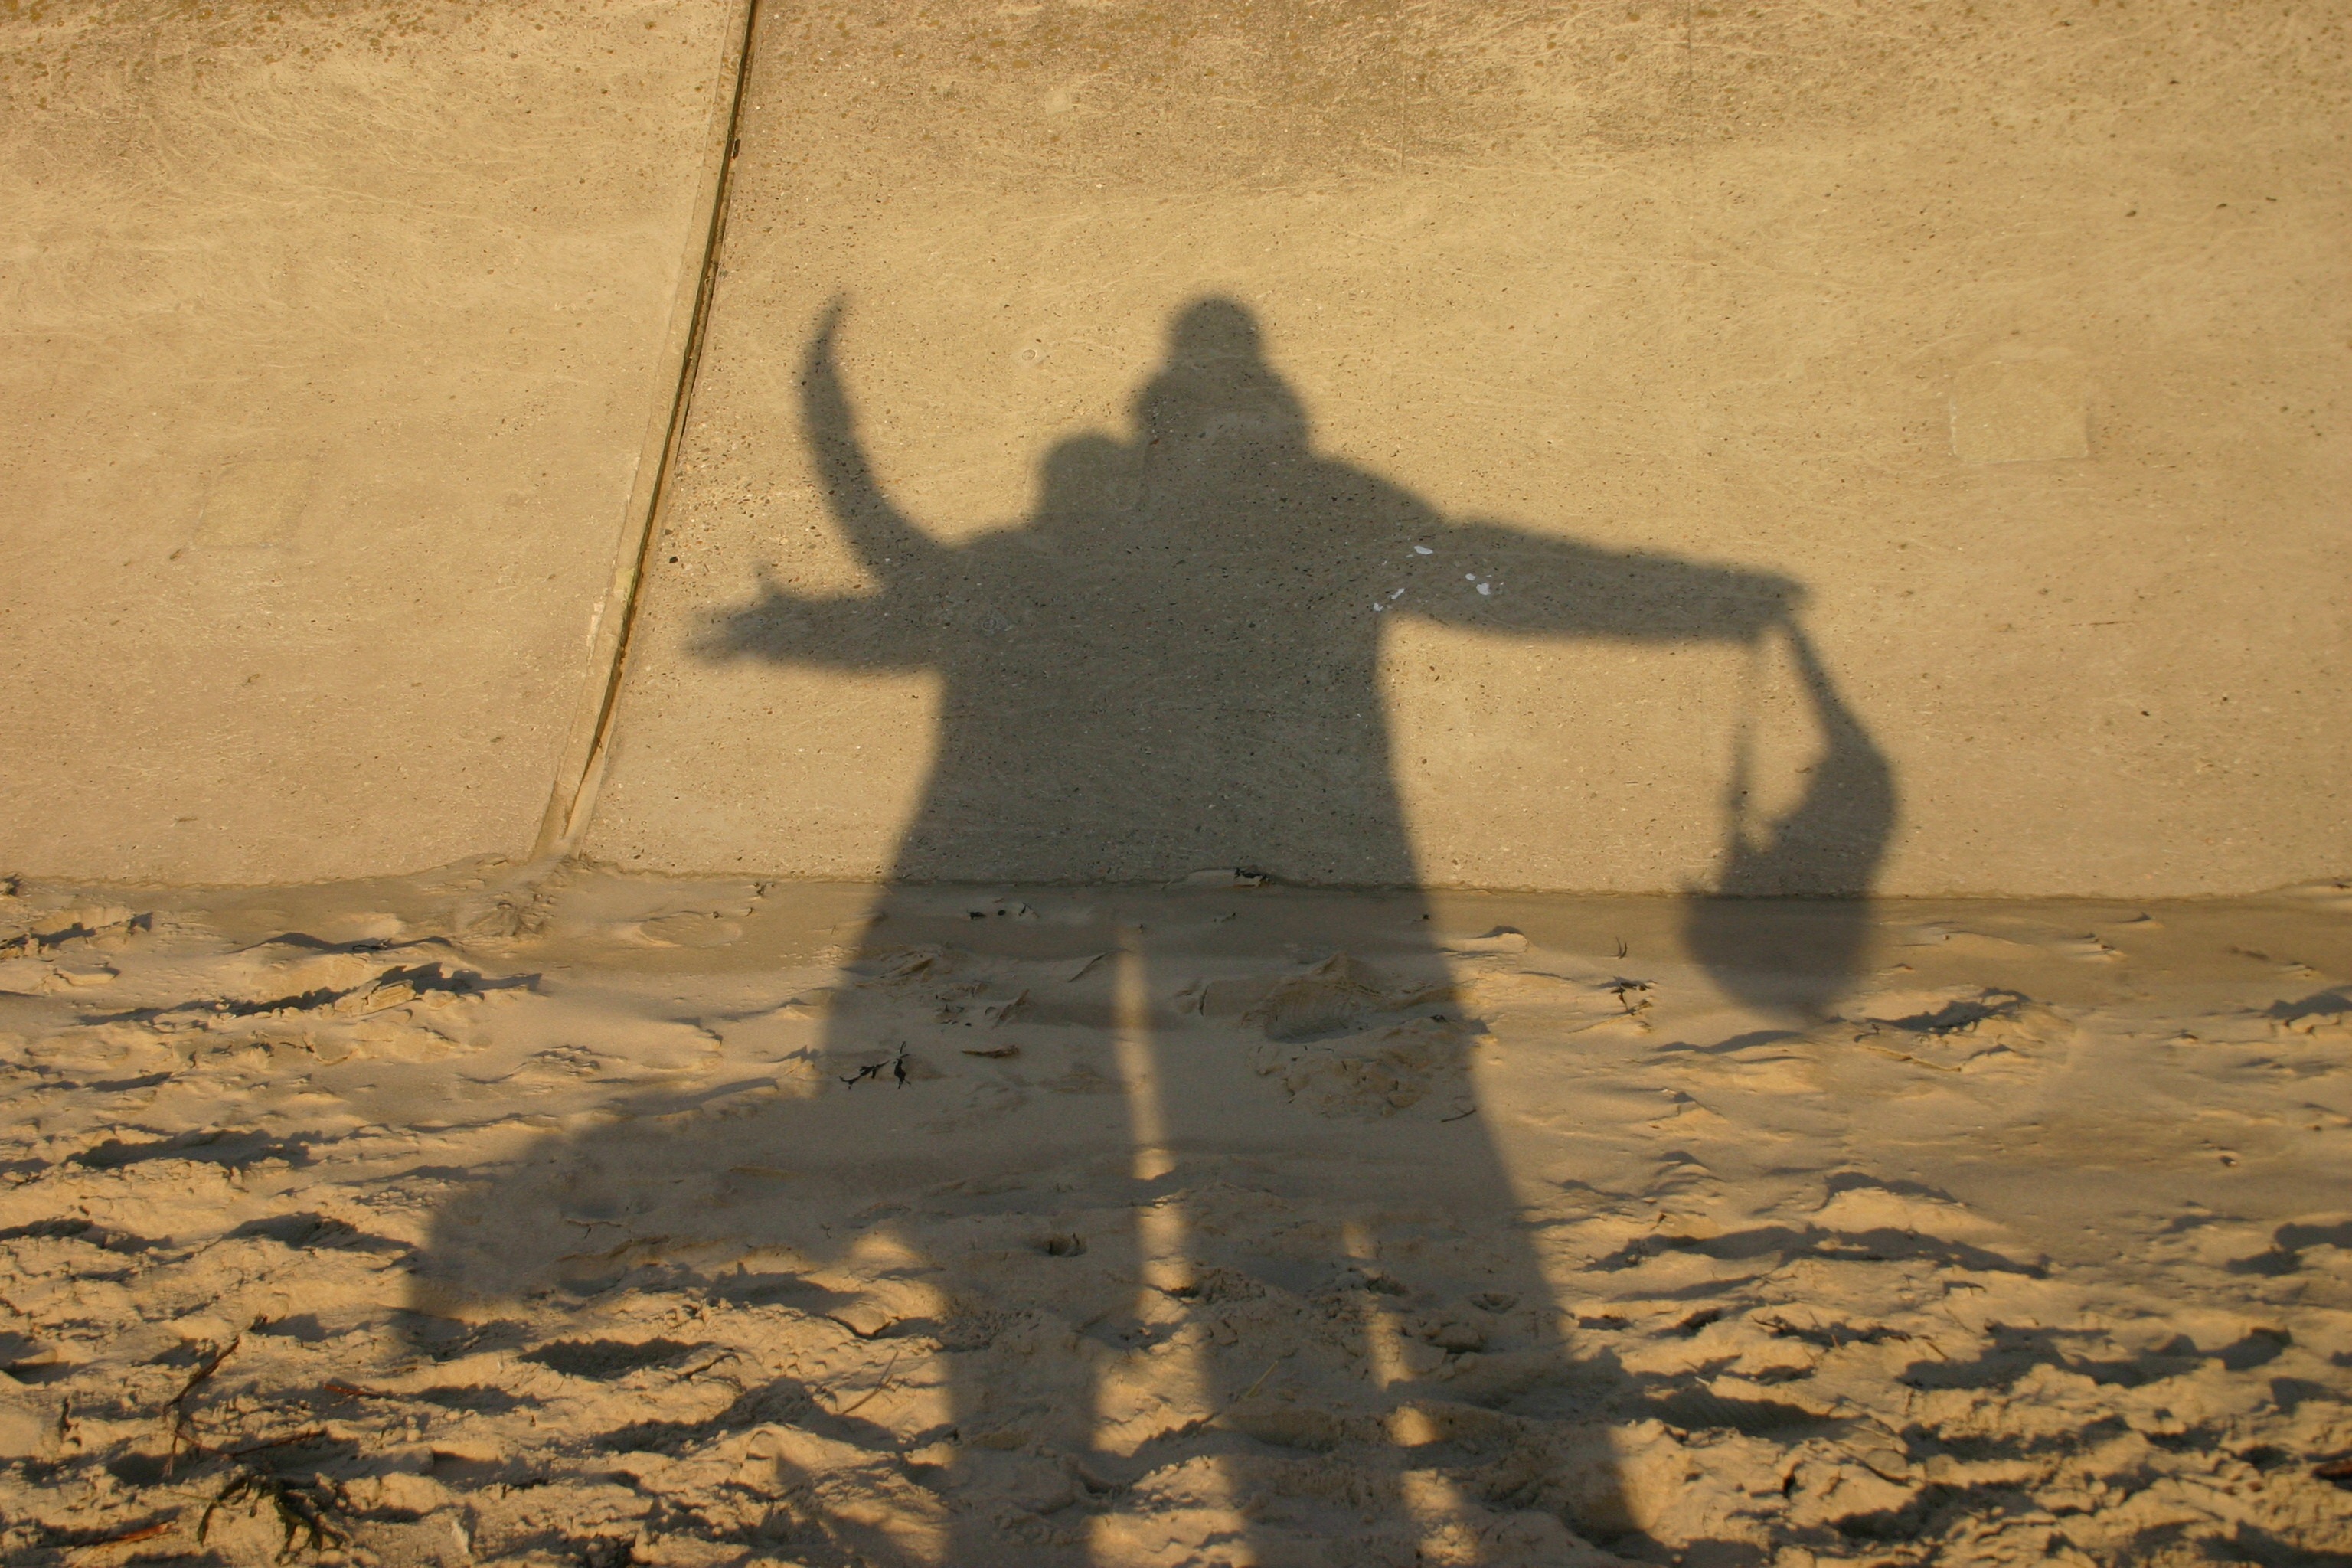
beach, sand, sunlight, morning, love, shadow, holiday, friendship, partnership, affection, friends, temple, photograph, pair, image, connection